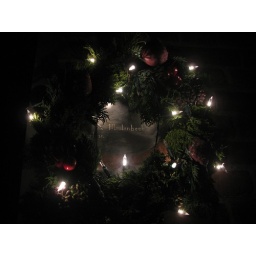
My mum made our name sign outside our front door in cheesy winter style yay